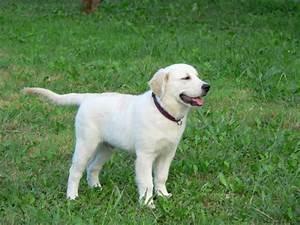
dog